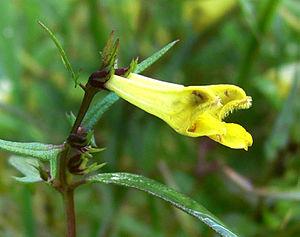
Mélampyre des prés (Melampyrum pratense, Scrophulariaceae ), hôte du papillon de jour Mélitée du mélampyre, ici en zone claire de la «Forêt domaniale de Fossard», Vosges (milieu acide), France